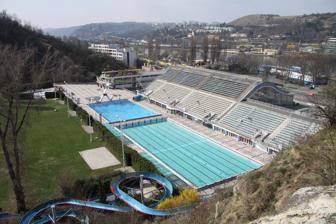
Building: Podolí Swimming Stadium
Country: Czechia
Year built: 1965
Building in Podolí, Prague Podolí Swimming Stadium Plavecký stadion Podolí Podolí Swimming Stadium viewed from Kavčí hory General information Location Podolí , Prague 4 Construction started 1959 Completed 1965 Renovated 2000–2001 Design and construction Architect(s) Richard Podzemný Other information Seating capacity 5000 Podolí Swimming Stadium (in Czech : Plavecký stadion Podolí ) is a swimming centre in Prague , Czech Republic , which is located on the right side of Vltava river in Podolí neighborhood. It contains two 50 meter-long pools (outside and inside), 33 meter pool for water polo , spa or other facilities including seating for 5000 spectators. It was built between 1959 and 1965 on the site of a former mine. Design of the complex, symbolizing a big water wave, was created by a Czech architect Richard Podzemný . The complex had an average of around 2500 visitors daily in 2015. References